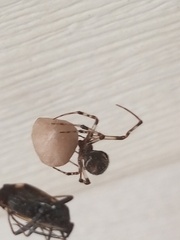
Species: Parasteatoda_tepidariorum